Food loss and waste

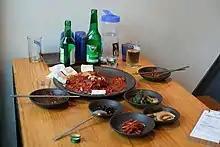
Lunch leftovers in a restaurant in Seoul

Packaging protects food from damage during its transportation from farms and factories via warehouses to retailing, as well as preserving its freshness upon arrival. Although it avoids considerable food waste, packaging can compromise efforts to reduce food waste in other ways, such as by contaminating waste that could be used for animal feedstocks with plastics.